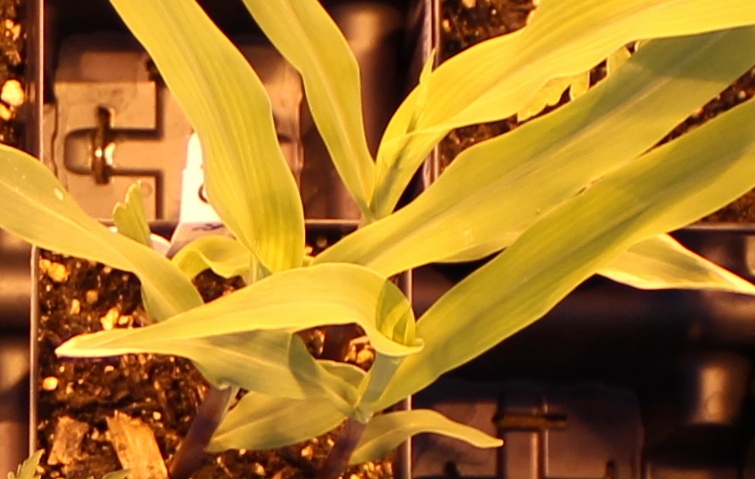
Label: Corn